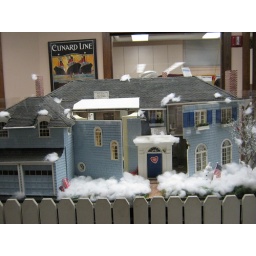
a replica of a house on 1st street that is housed in our library